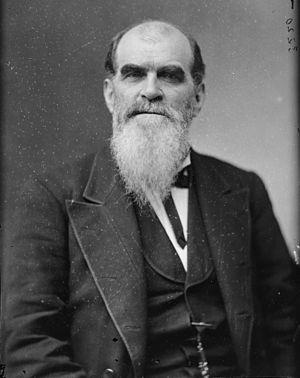
Depuis son admission à l'Union, le 29 décembre 1845, l'État du Texas élit deux sénateurs, membres du Sénat fédéral.
Richard Coke était un avocat, fermier et homme politique américain de Waco au Texas. Il fut le quinzième gouverneur du Texas de 1874 à 1876 et représenta cet État au Sénat des États-Unis de 1877 à 1895. Son oncle, Richard Coke, Jr., siégeait au Congrès.